Nasser Pourpirar

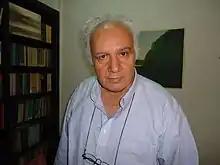
Nasser Pourpirar

Nasser Pourpirar (born Nasser Banakonandeh; ; pen name: Naria; ‎; 1940 or 1941 – 27 August 2015) was an Iranian writer and historical revisionist. He was known for his controversial theories questioning the academically recognized historiography of Iran from Achaemenids to the beginning of the Safavid period.